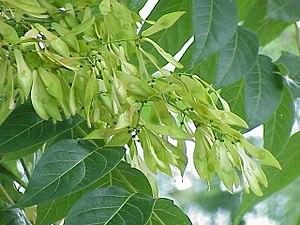
L'Ailante glanduleux, Ailante, Faux vernis du Japon, Frêne puant ou Vernis de Chine est une espèce d'arbres à feuilles caduques de la famille des Simaroubaceae. Il est natif à la fois du nord-est et du centre de la Chine et de Taïwan. Il est présent davantage dans la forêt tempérée que dans la forêt subtropicale d’Extrême-Orient. L'arbre pousse vite et est capable d'atteindre des hauteurs de 15 mètres en 25 ans. Cependant, l'espèce a également une durée de vie courte et vit rarement plus de 50 ans.
Ailanthus est un genre de la famille des Simaroubaceae. Ce sont les ailantes.